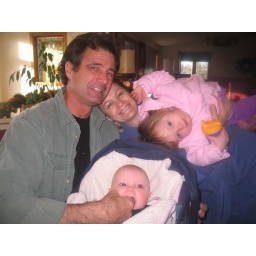
A pose in the kitchen on New Years day right before we get ready to hit the road back to Cincinnati